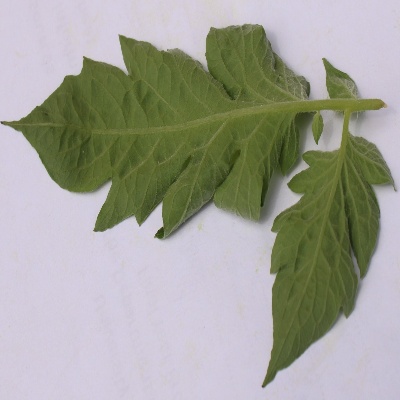
Crop: Tomato
Condition: healthy